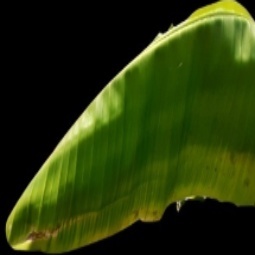
Label: Zinc